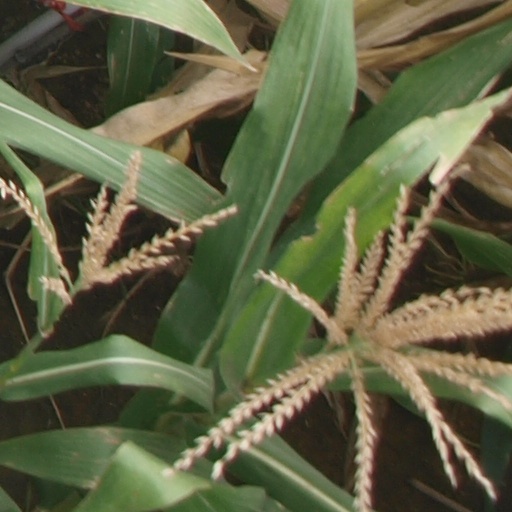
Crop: maize; corn